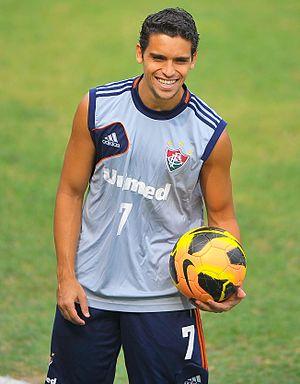
Jean Raphael Vanderlei Moreira est un footballeur brésilien qui joue comme un latéral droit ou de milieu défensif. Il joue actuellement pour Palmeiras.